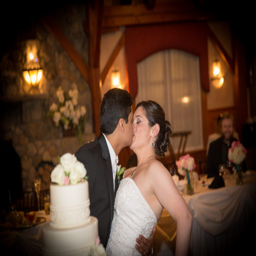
people share a kiss in front of their wedding cake